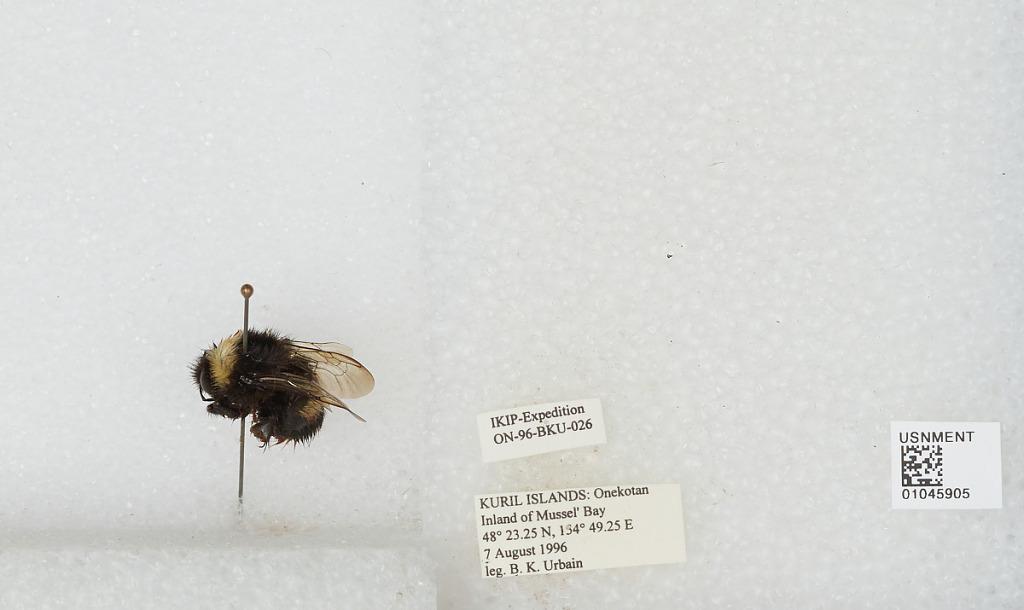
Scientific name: Bombus sp.
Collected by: B. Urbain
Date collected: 1996-8-7
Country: Russia
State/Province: Sakhalin
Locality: Kuril Islands, Onekotan Inland of Mussel' Bay
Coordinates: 48.3875, 154.821